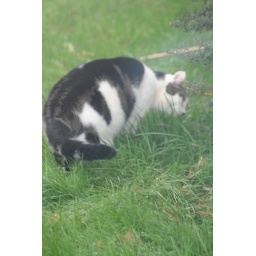
Pepper eating grass in the garden